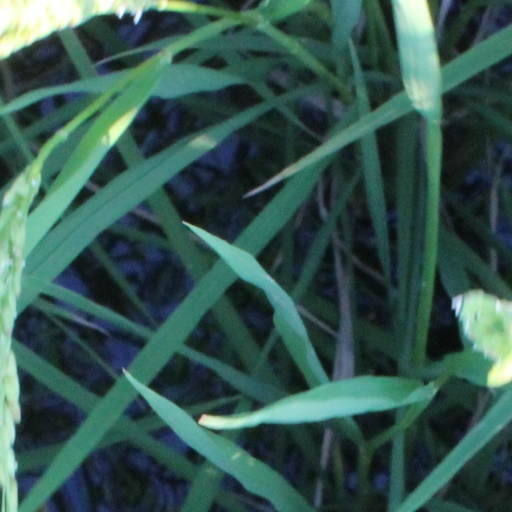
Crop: rice